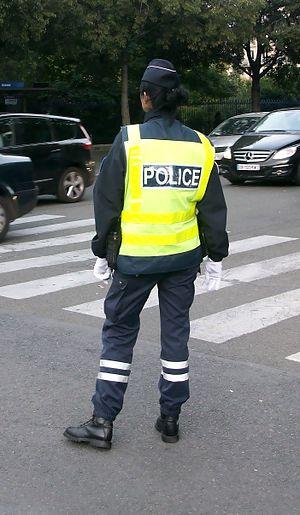
Circulation avec la police nationale à Paris
Le gilet de haute visibilité ou gilet de sécurité est un vêtement à haute visibilité considéré comme équipement de protection individuelle, destiné à améliorer la visibilité d'une personne évoluant en bordure de chaussée en situation dangereuse ou sur un chantier. Bien que l'on parle d'un « gilet » ou d'une « chasuble », toutes sortes de vêtements couvrant le haut du corps peuvent remplir la même fonction – en reprenant largement les caractéristiques extérieures d'un vêtement à haute visibilité : chemise, débardeur, tee-shirt, polo, sweat, pull, anorak, blouson, veste, parka, cape de pluie, combinaison – sinon le gilet ou chasuble est à enfiler par-dessus ses autres vêtements.